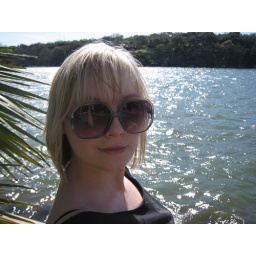
this is me in front of the lake at megan's parents house in austin... that was awesome...